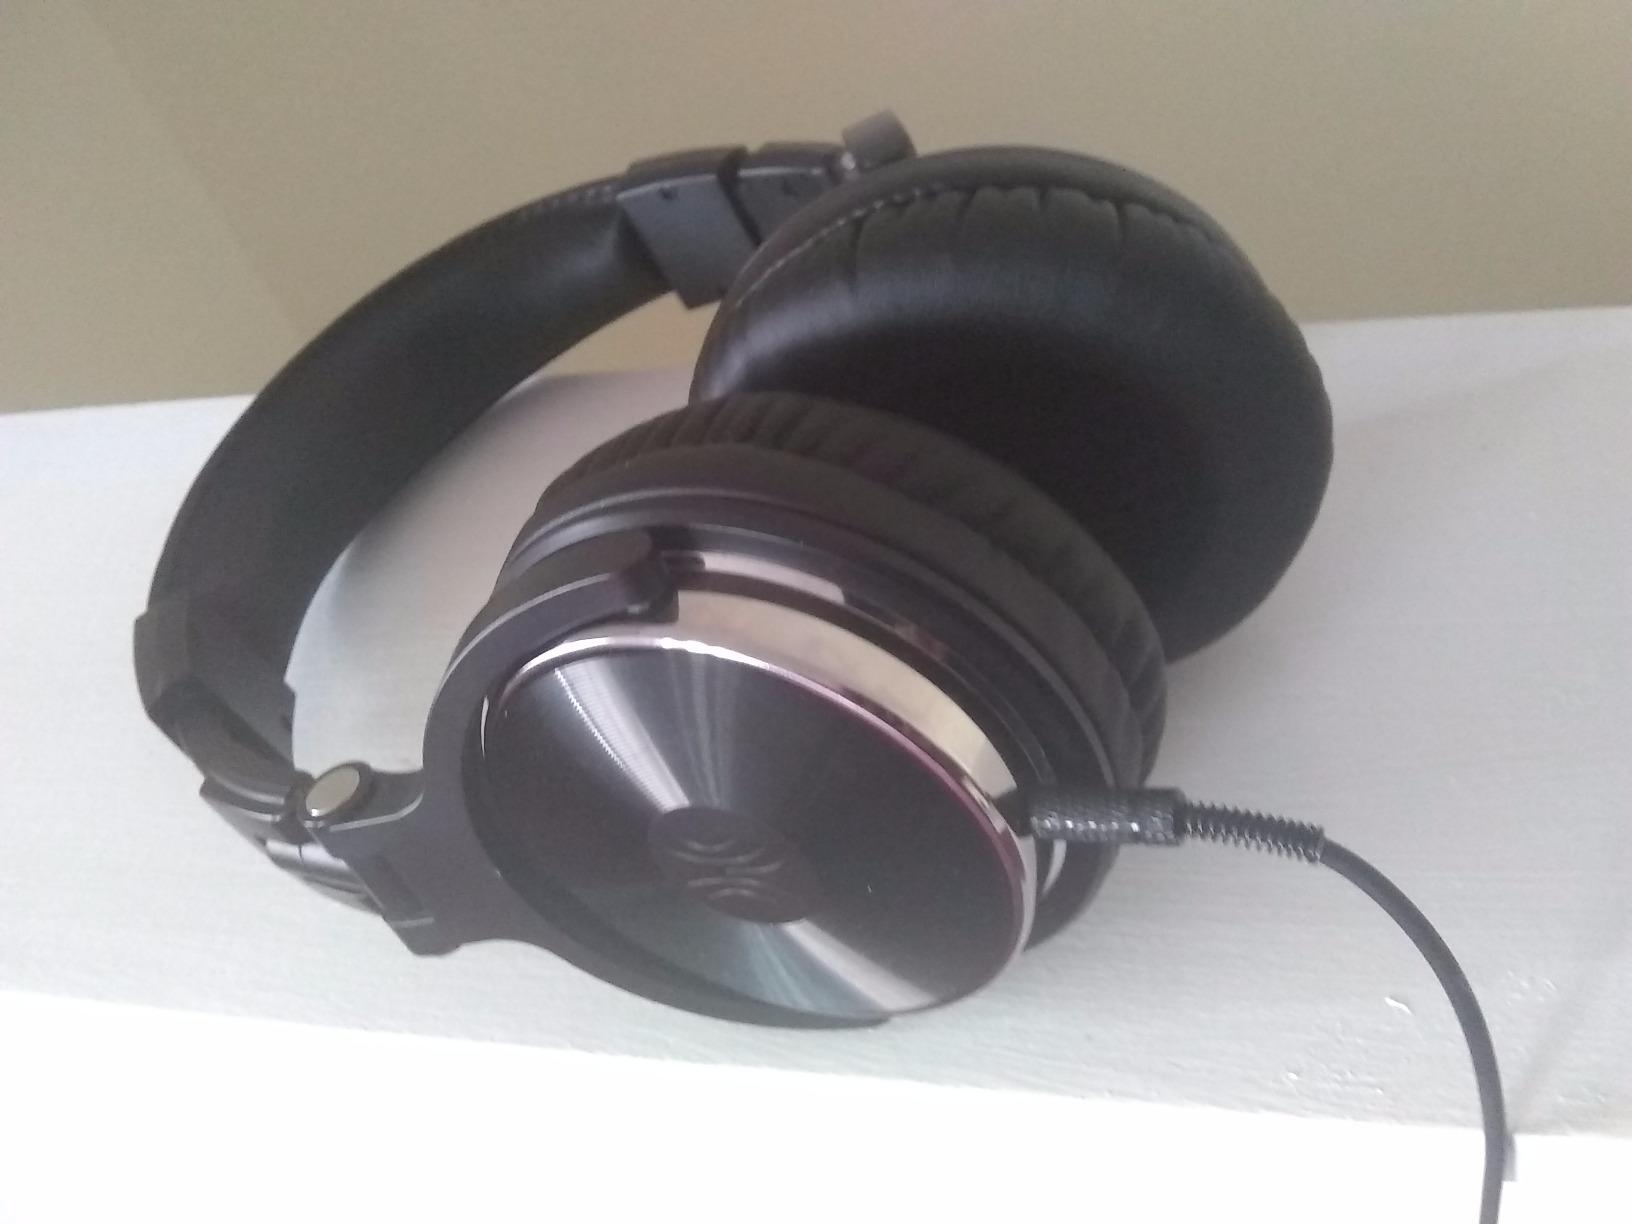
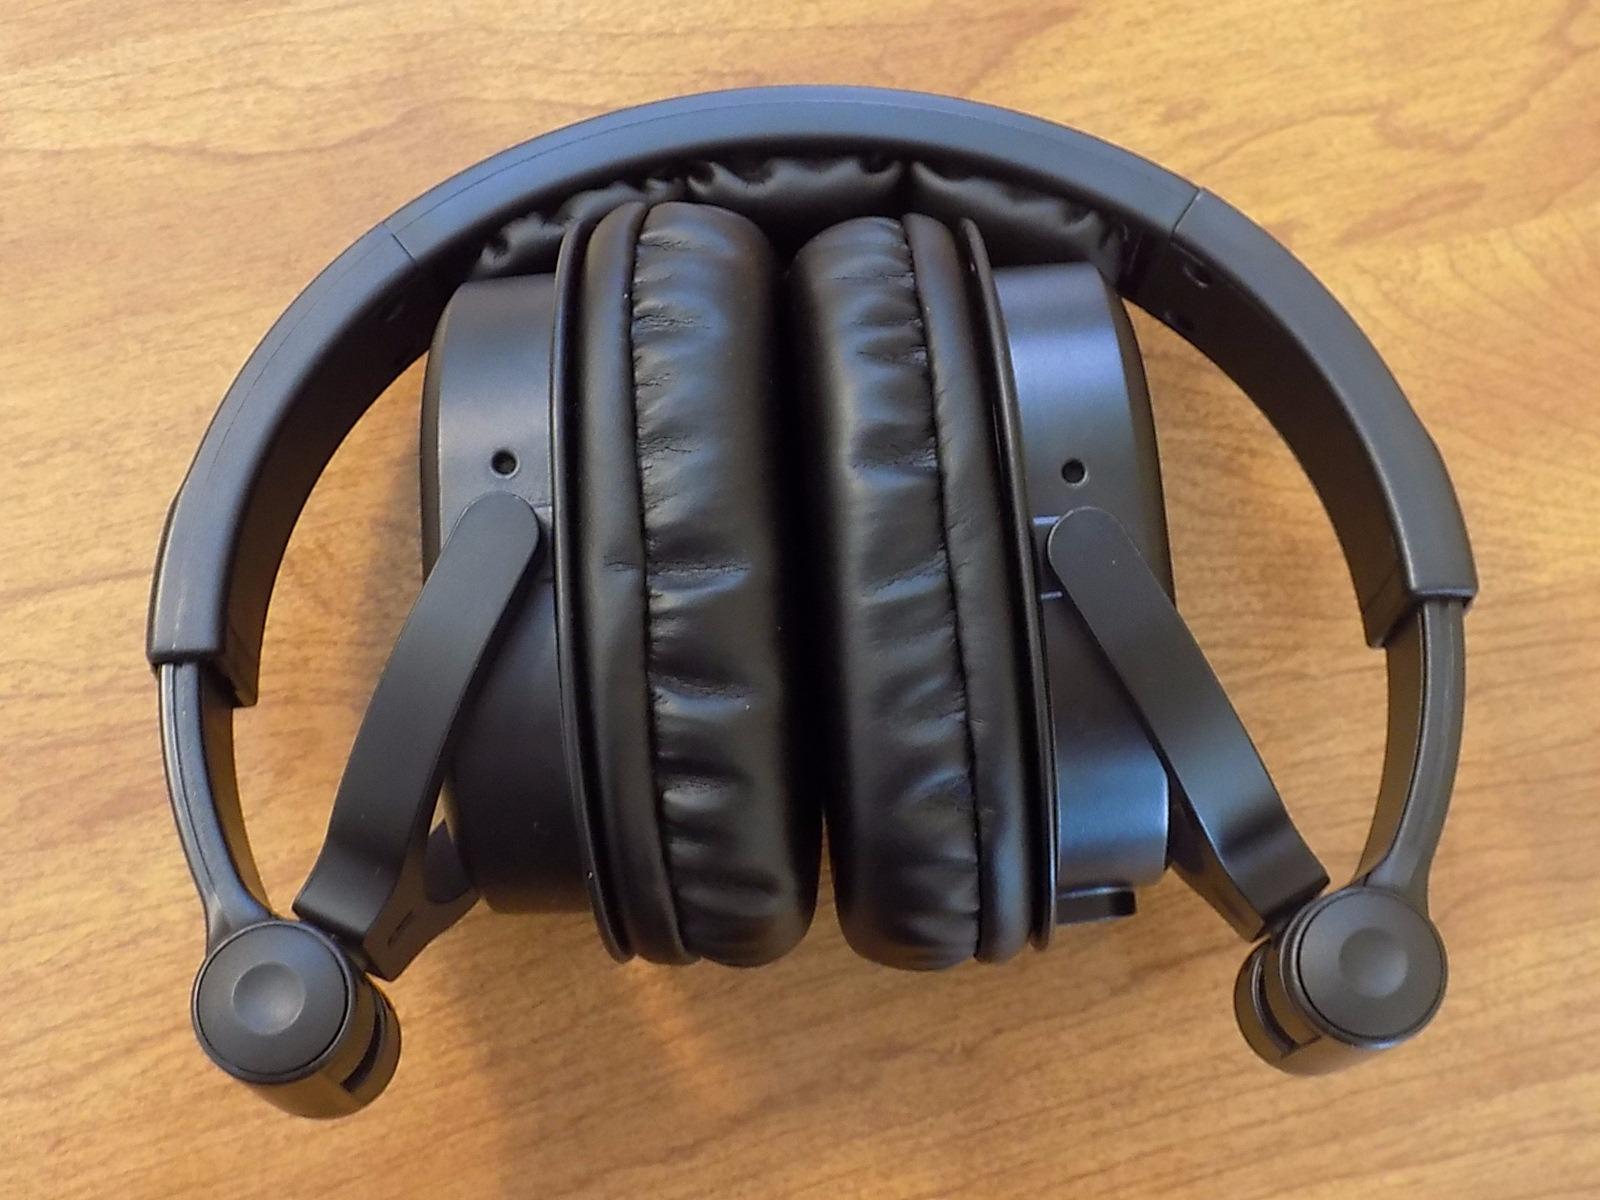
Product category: headphones
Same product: no